William Gill (sea captain)

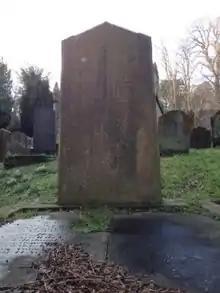
Capt. Gill's grave, Kirk Braddan Cemetery, Isle of Man.

It was said that for the last two years of his life Capt. Gill was constantly indoors, and although it is said that he continued to enjoy the company of close friends he avoided local society. He also was said to have been badly affected by the loss of his wife, Elizabeth, which was then followed by the loss of his only child, a daughter, Margaret.